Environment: lab
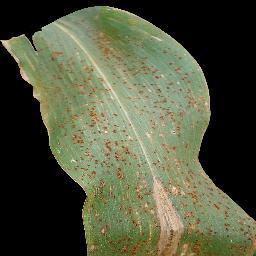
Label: common_rust